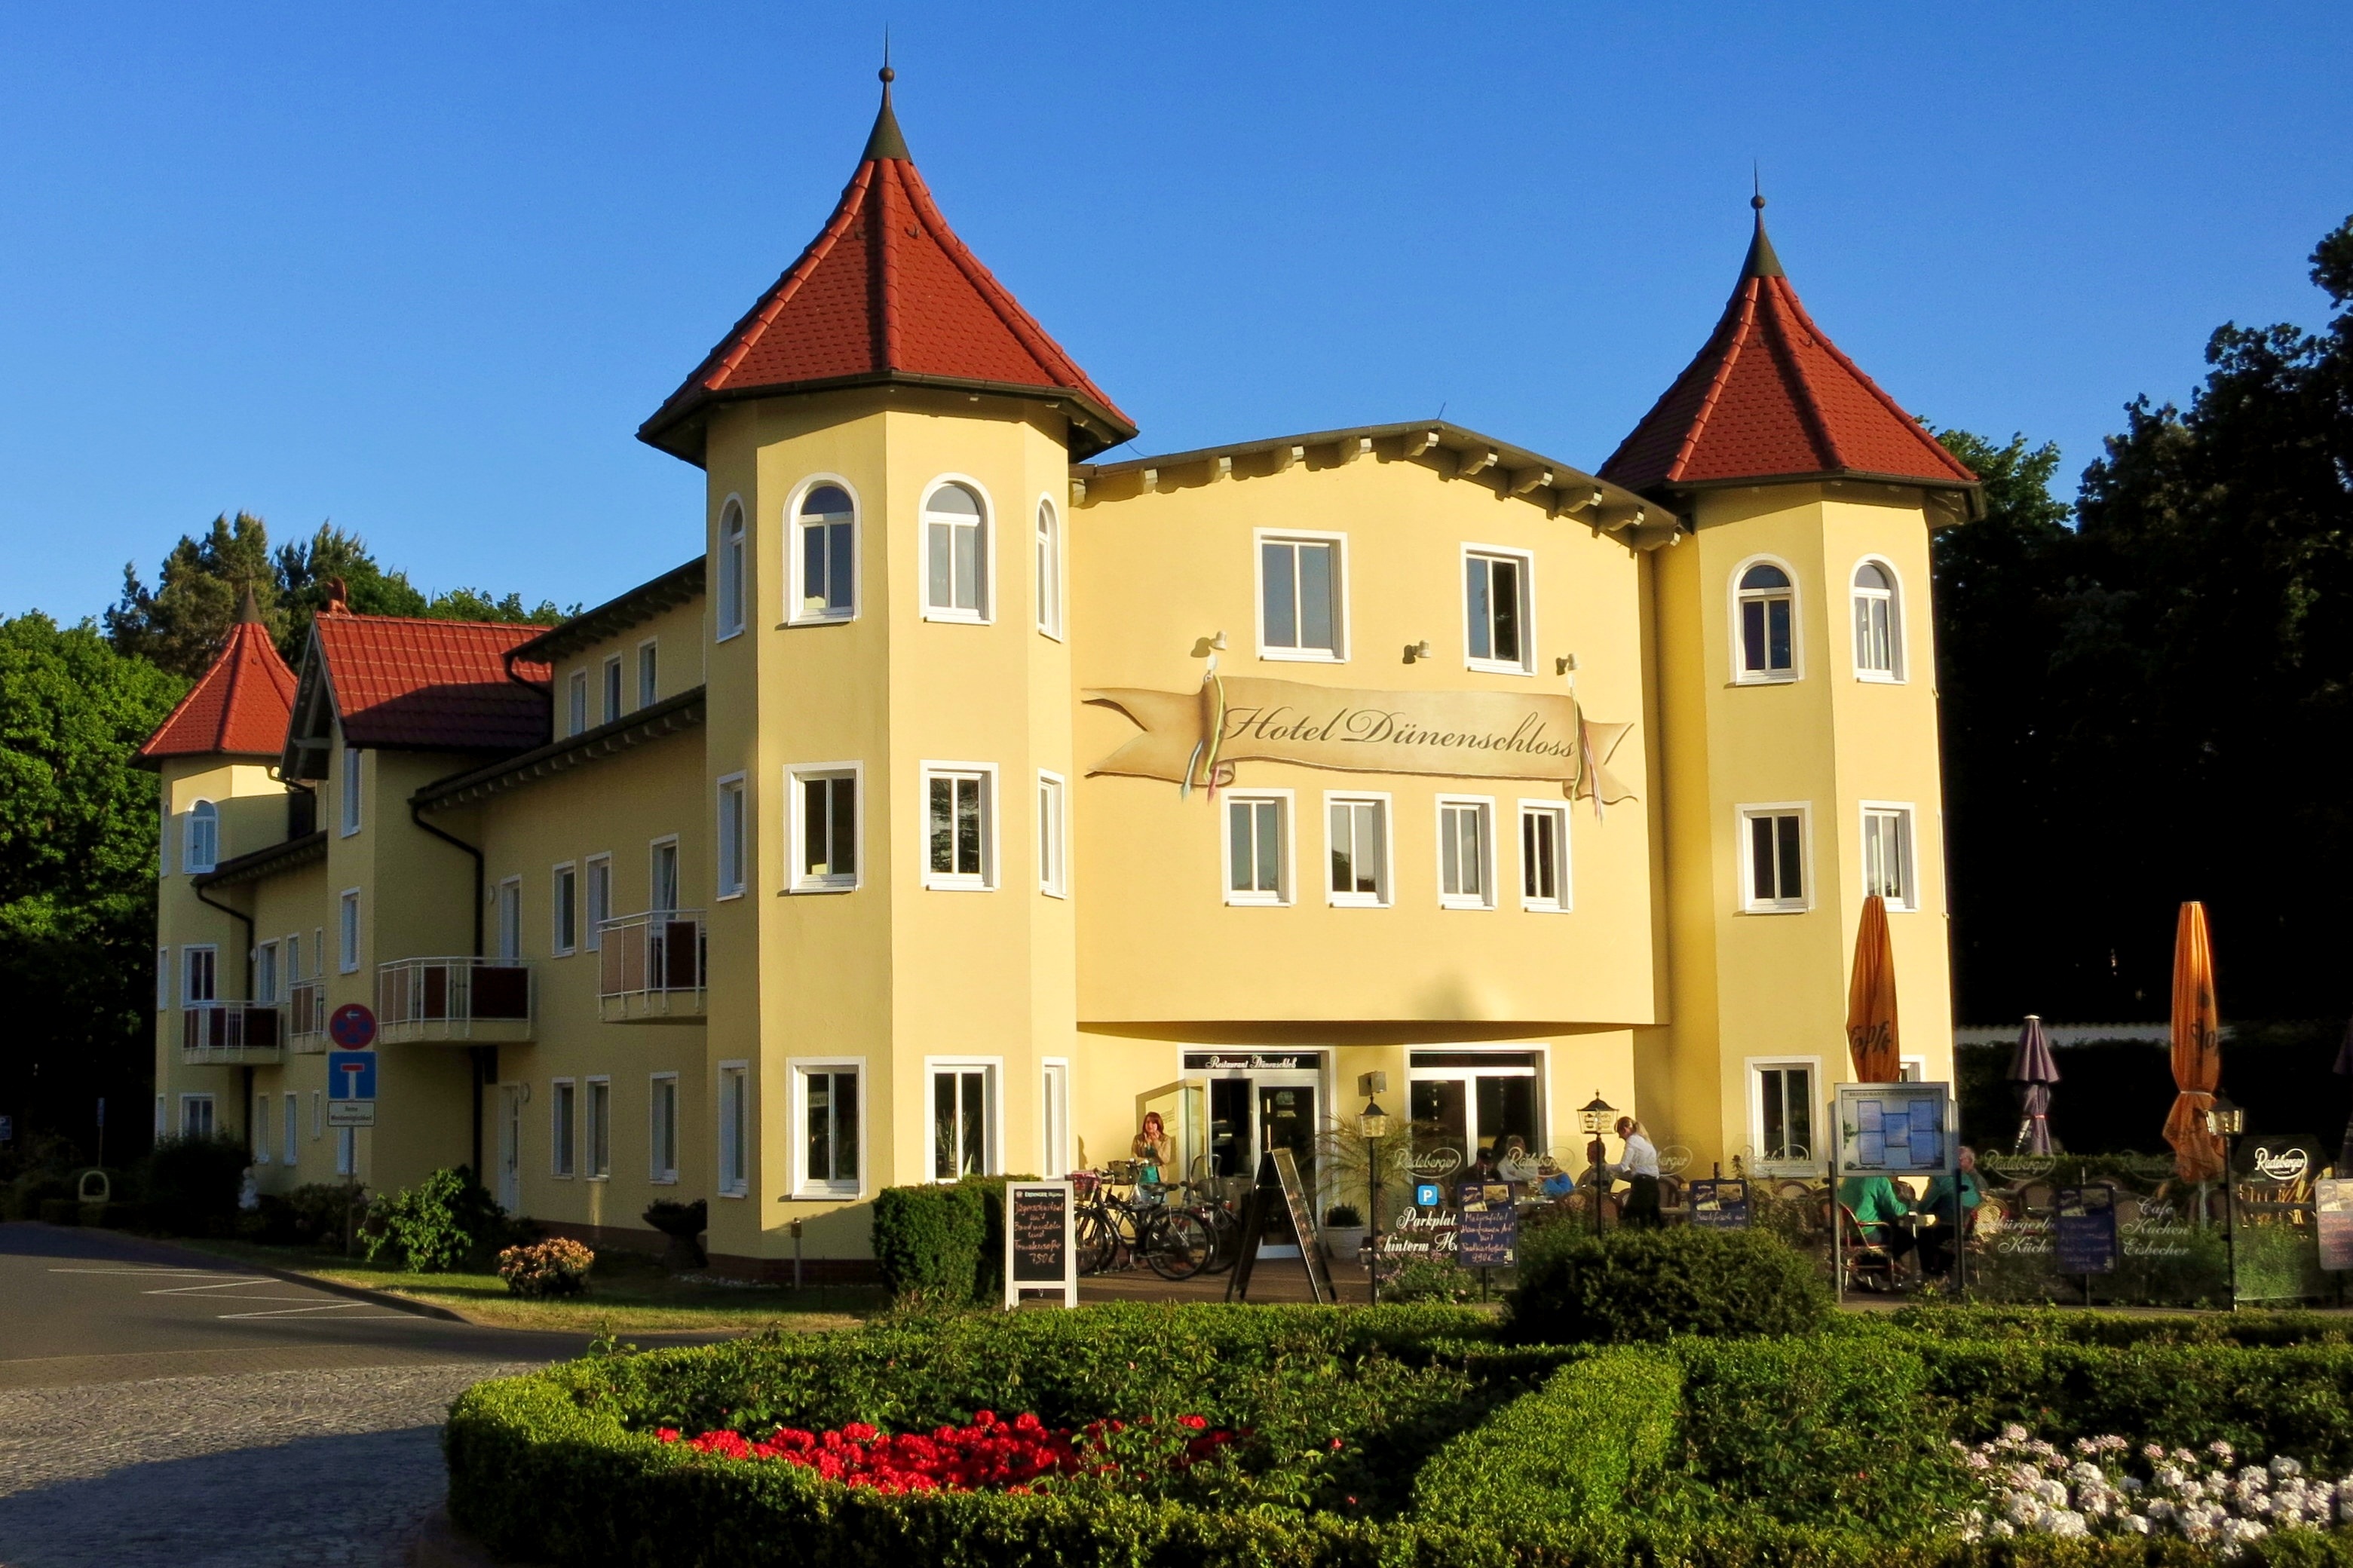
villa, mansion, house, town, building, chateau, palace, home, holiday, facade, property, estate, usedom, neighbourhood, manor house, residential area, karslhagen